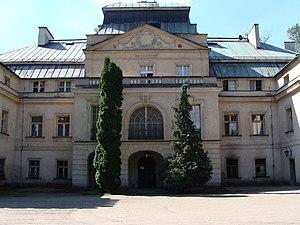
Le parc naturel du général Chłapowski, est un parc naturel de Pologne, couvrant 17 200 hectares, qui a été créé en 1992.